Ignazio Stern

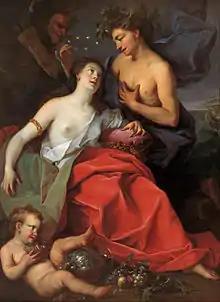
Baccus and Ariadne

Ignazio Stern (or Ignaz Stern) (January 17, 1679 – May 28, 1748), born in Mauerkirchen in Austria, was a Baroque painter who worked in Rome, dying there in 1748.